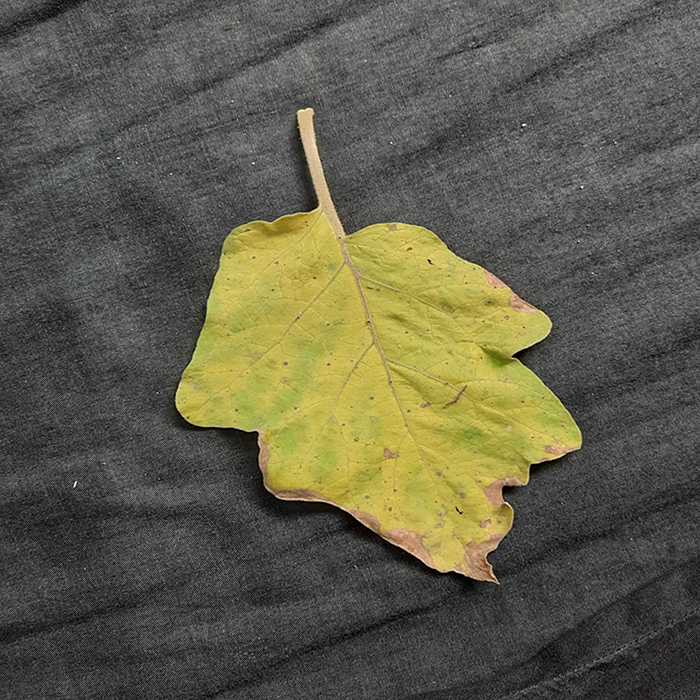
Plant: Eggplant
Label: Eggplant verticillium wilt